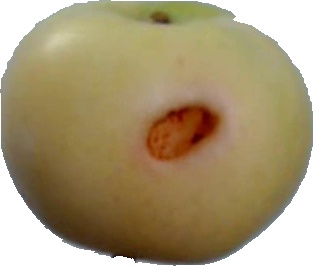
Label: apple_6